Onsen tamago
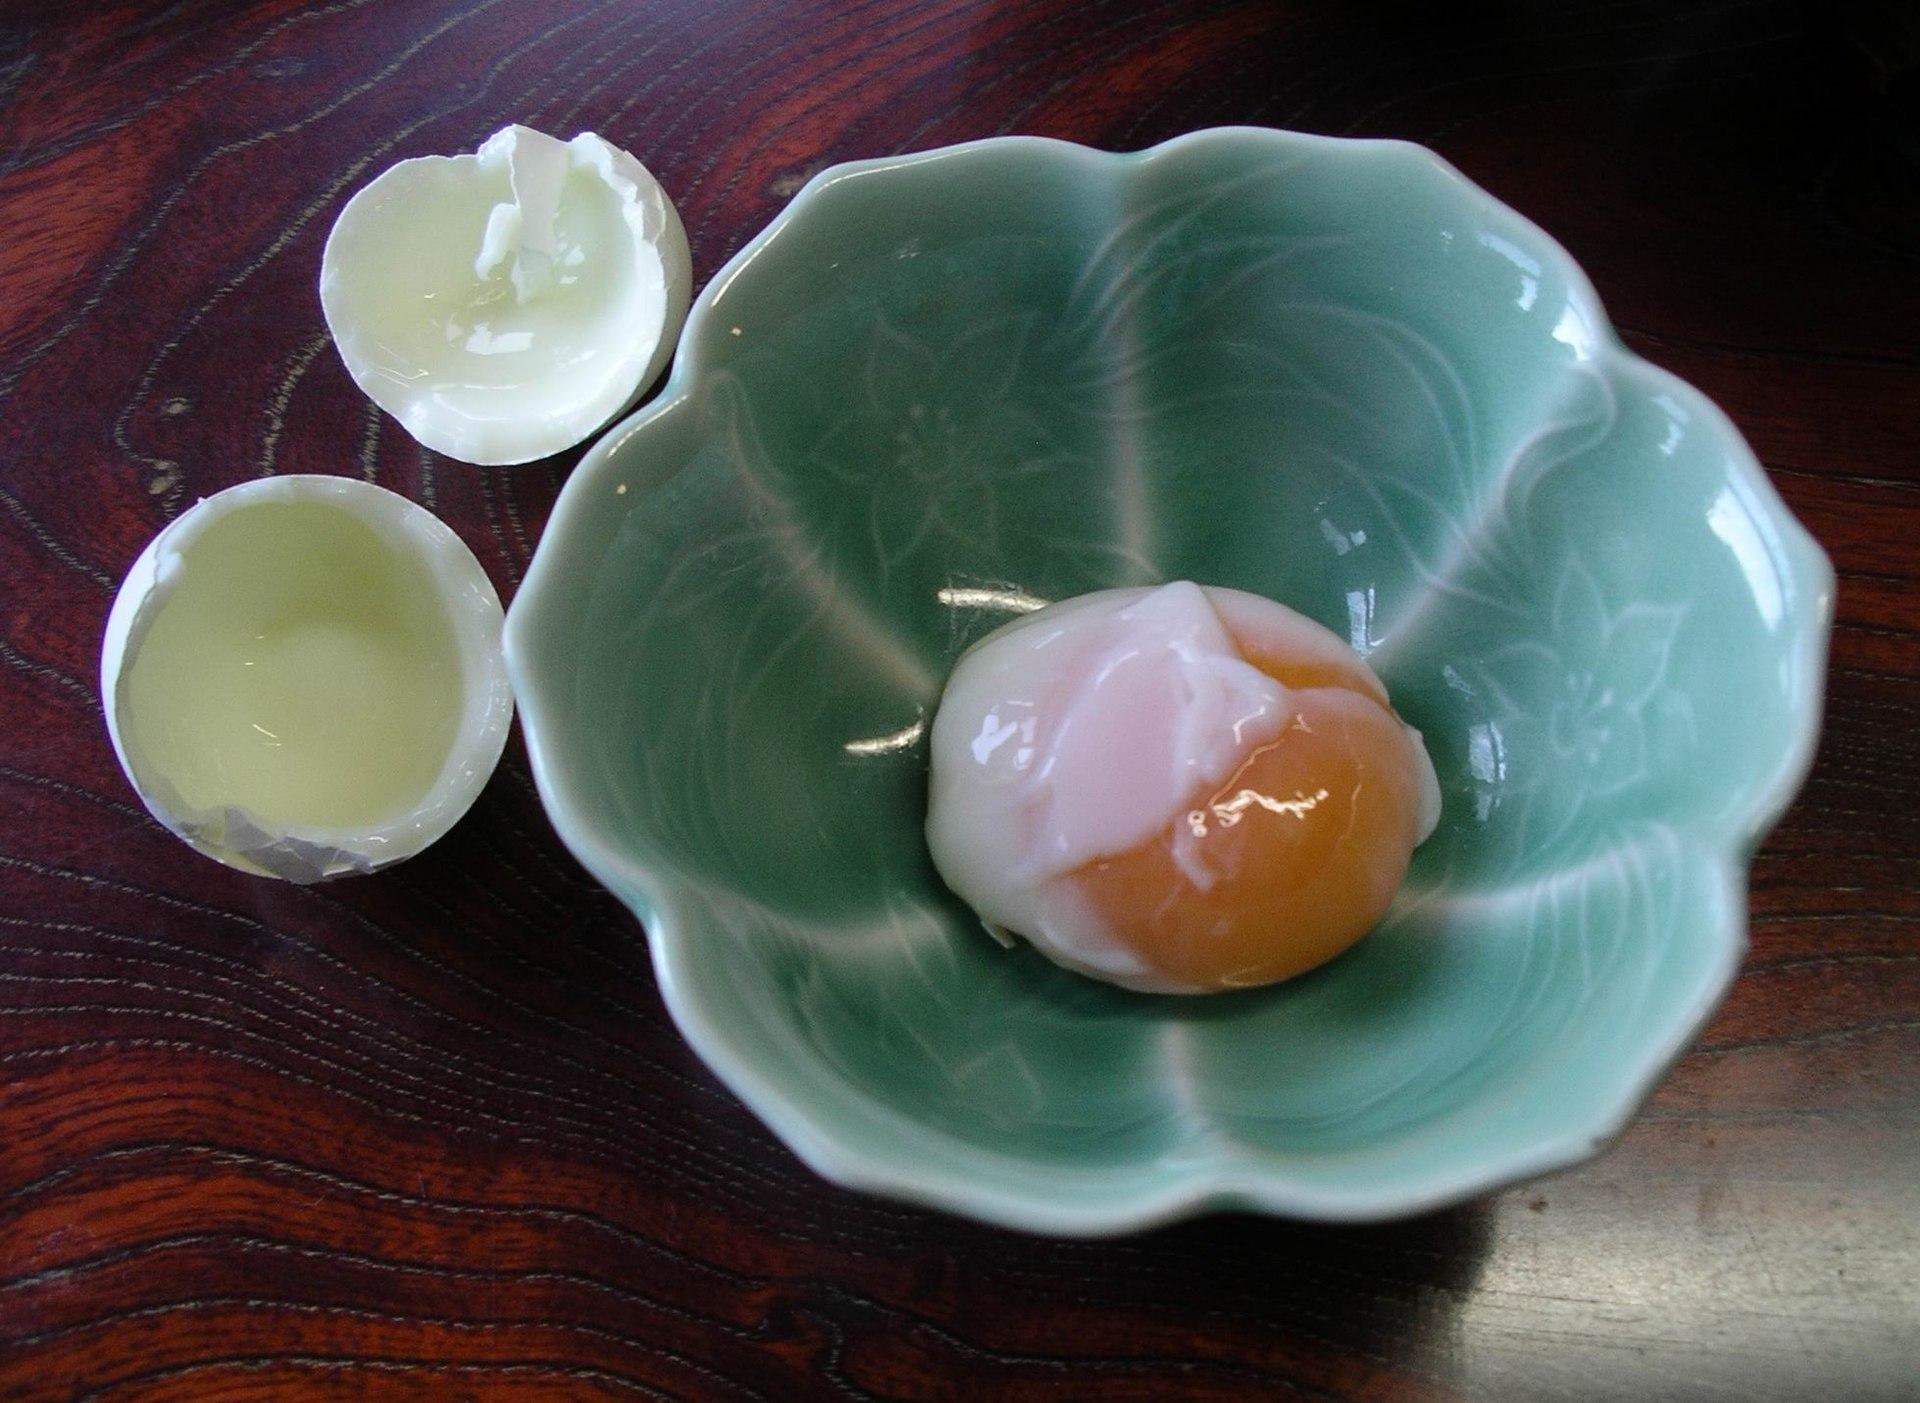
Also known as:
da - Danish: Onsen tamago
de - German: Onsen-Tamago
es - Spanish: Onsen tamago
fr - French: Onsen-tamago
hu - Hungarian: Onszen tamago
id - Indonesian: Onsen tamago
ja - Japanese: 温泉卵
ko - Korean: 온센타마고
th - Thai: ไข่อนเซ็ง
vi - Vietnamese: Onsen tamago
zh - Chinese: 溫泉蛋
Category: egg (boiled egg)
Cuisine: Japanese
Associated cuisines: Japanese
Area: Japan
Countries: Japan
Region: Eastern Asia, , , ,
This dish is essentially an egg boiled at low temperatures in hot spring water. It has a unique texture, with the white resembling a delicate, milky custard and the yolk firm but creamy, due to the different solidifying temperatures of the yolk and white. The egg is poached in its shell and served without the shell, typically in a small cup with a broth and soy sauce.